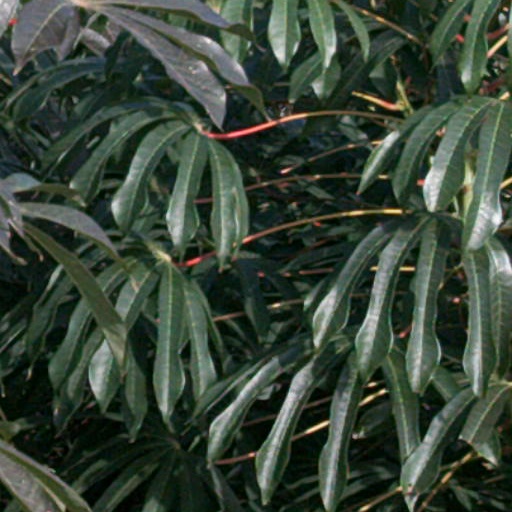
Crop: cassava